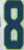
Number: 8